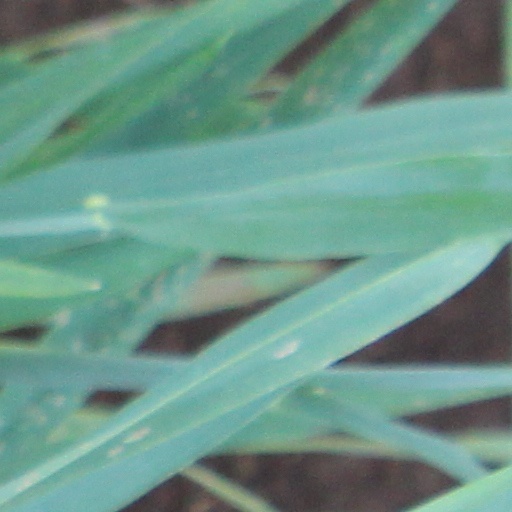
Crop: wheat